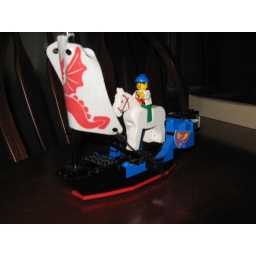
Me upon my pony on my boat